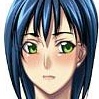
Portrait style: Anime Portrait